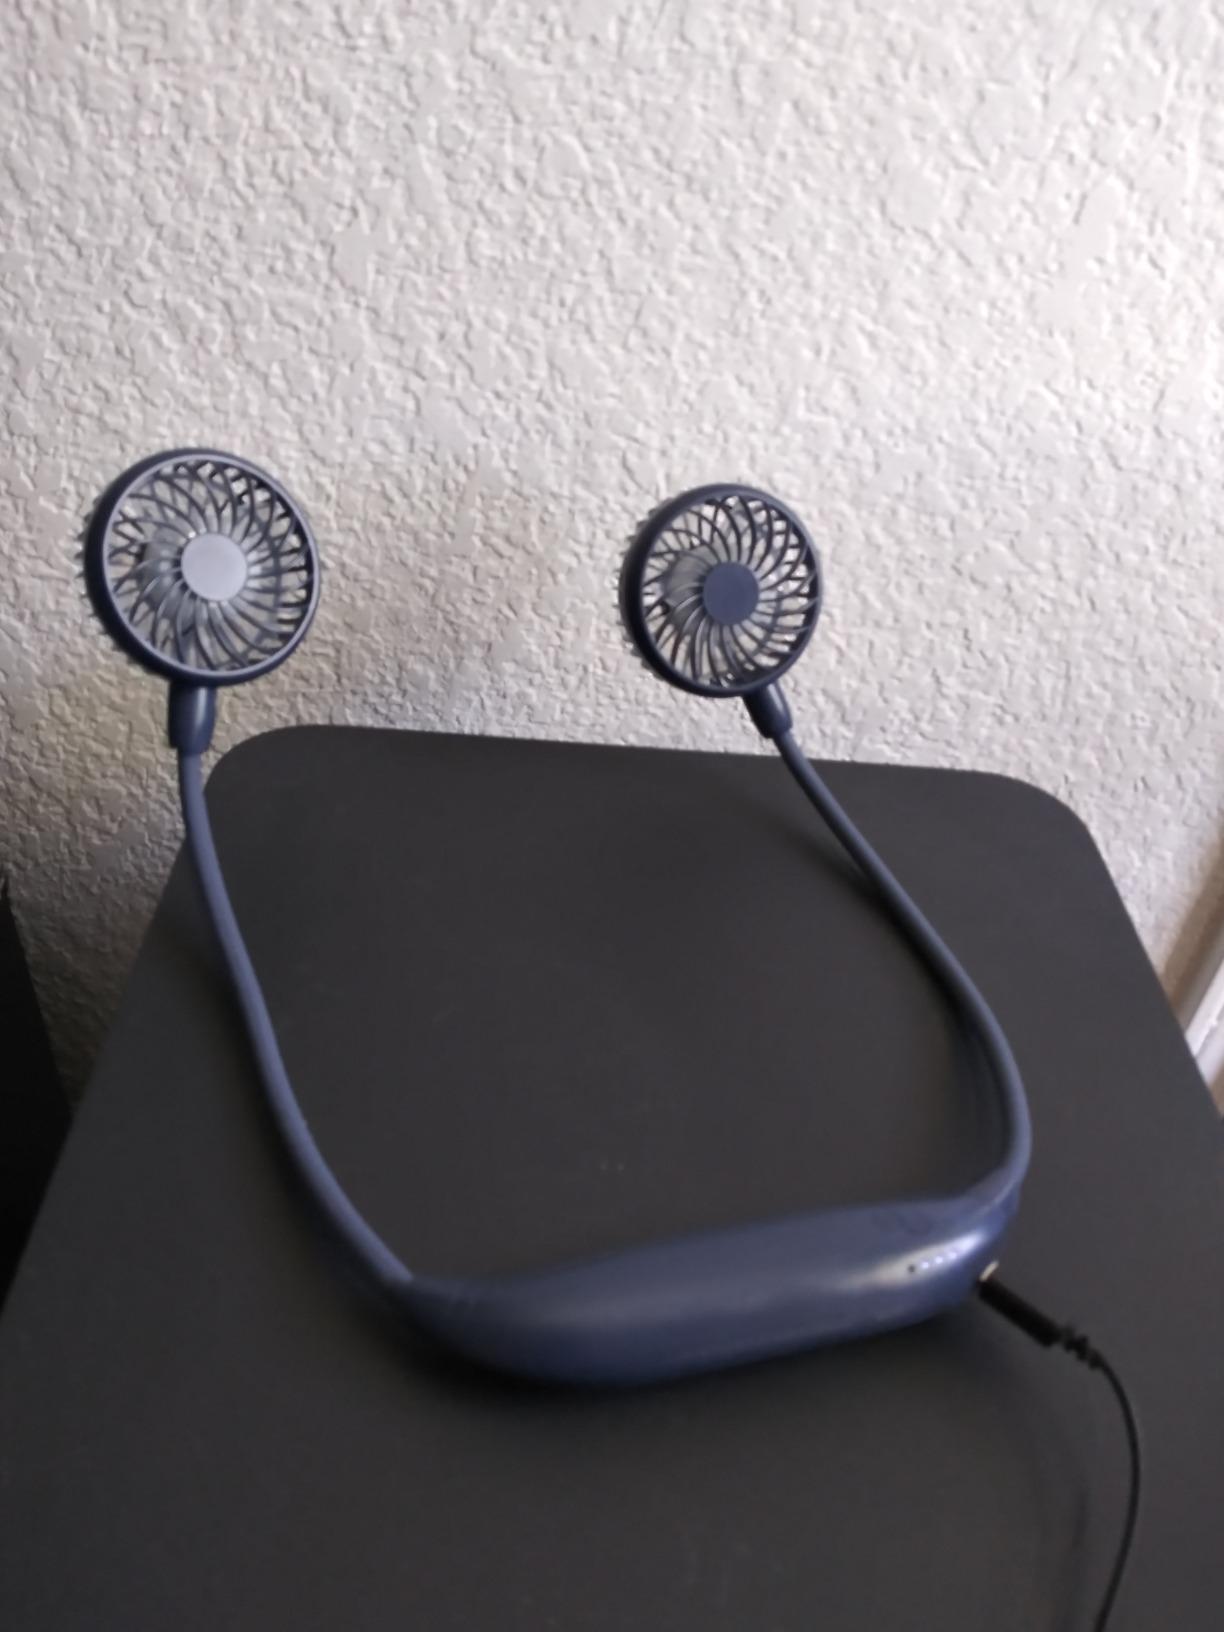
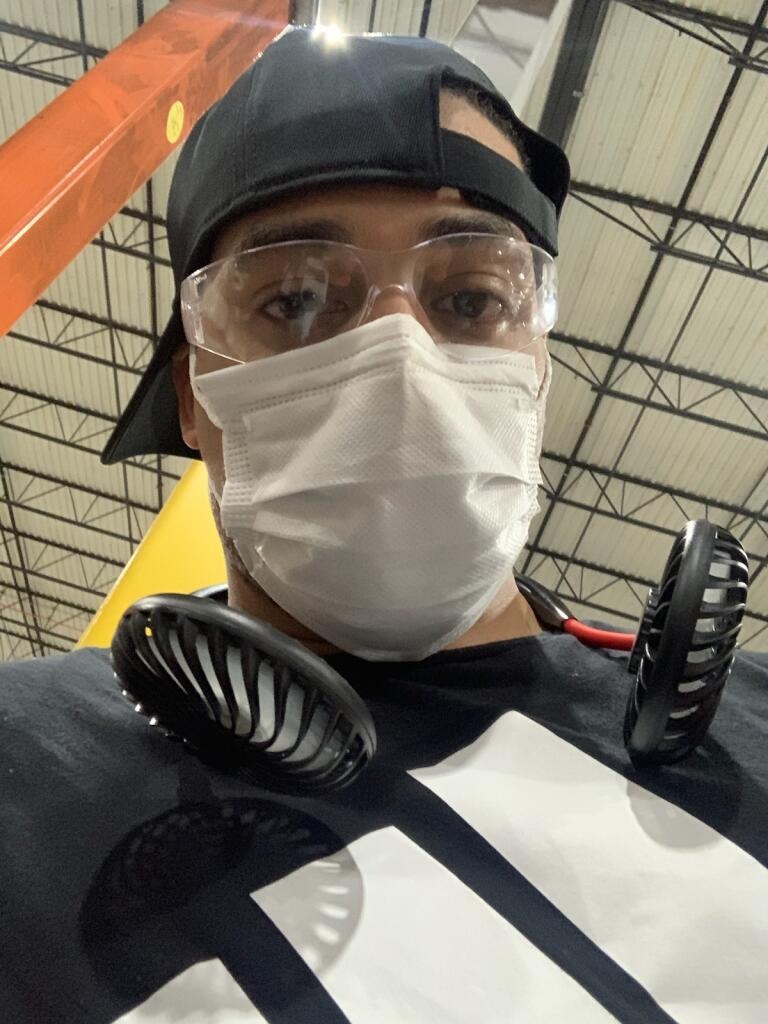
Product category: fan
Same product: no